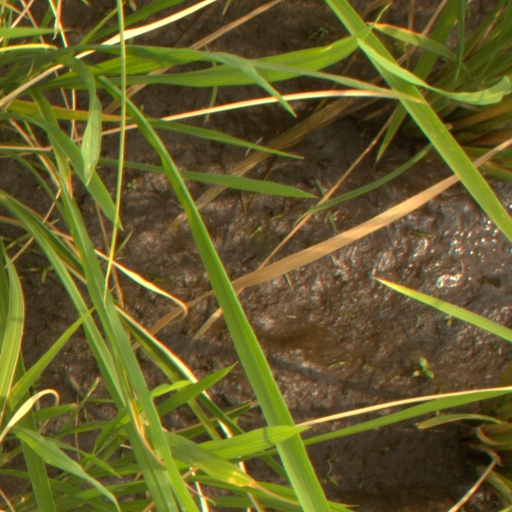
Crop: rice